Human rights in the British Virgin Islands

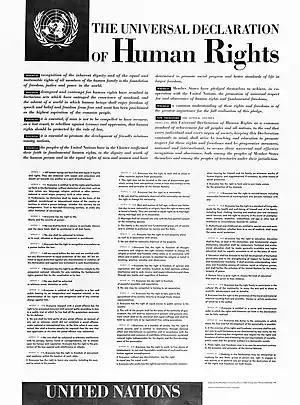
Human rights laws in the BVI are based upon the Universal Declaration of Human Rights (pictured).

In practice, basic human rights in the British Virgin Islands (BVI) appear to be respected.